History of the Panama Canal

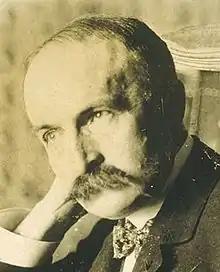
Philippe Bunau-Varilla.

According to historian David McCullough, the building of the Panama Canal can be credited above all to U.S. President Theodore Roosevelt (1901-1909). It is true that the canal was constructed under three U.S. presidents - Roosevelt, Taft (1909-1913) and Wilson (1913-1921) - and that it is Taft who gave the project his most personal attention. Taft visited Panama five times as Roosevelt's secretary of war and twice as president. He hired John Stevens and later recommended Goethals as Stevens' replacement. Nonetheless, it was Roosevelt who made the critical decisions - the terms of the Hay–Pauncefote Treaty, the choice of the route through Panama, U.S. support for Panamanian secession from Colombia, his personal backing for William C. Gorgas against his detractors, and the choice of a lock-and-lake design over a sea-level canal. According to engineer George W. Goethals, who completed the canal, "the real builder of the Panama Canal was Theodore Roosevelt." Goethals wrote that the canal could not have been more Roosevelt's triumph "if he had personally lifted every shovelful of earth in its construction..." Just as the personal force of Ferdinand de Lesseps set the construction of the canal in motion, it was Roosevelt's personal drive which ensured that the canal was completed.